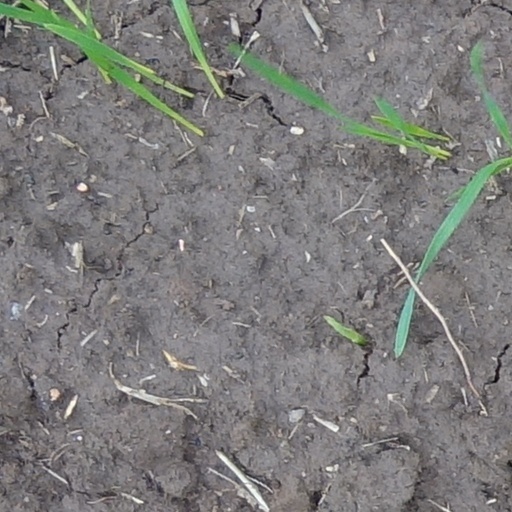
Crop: wheat